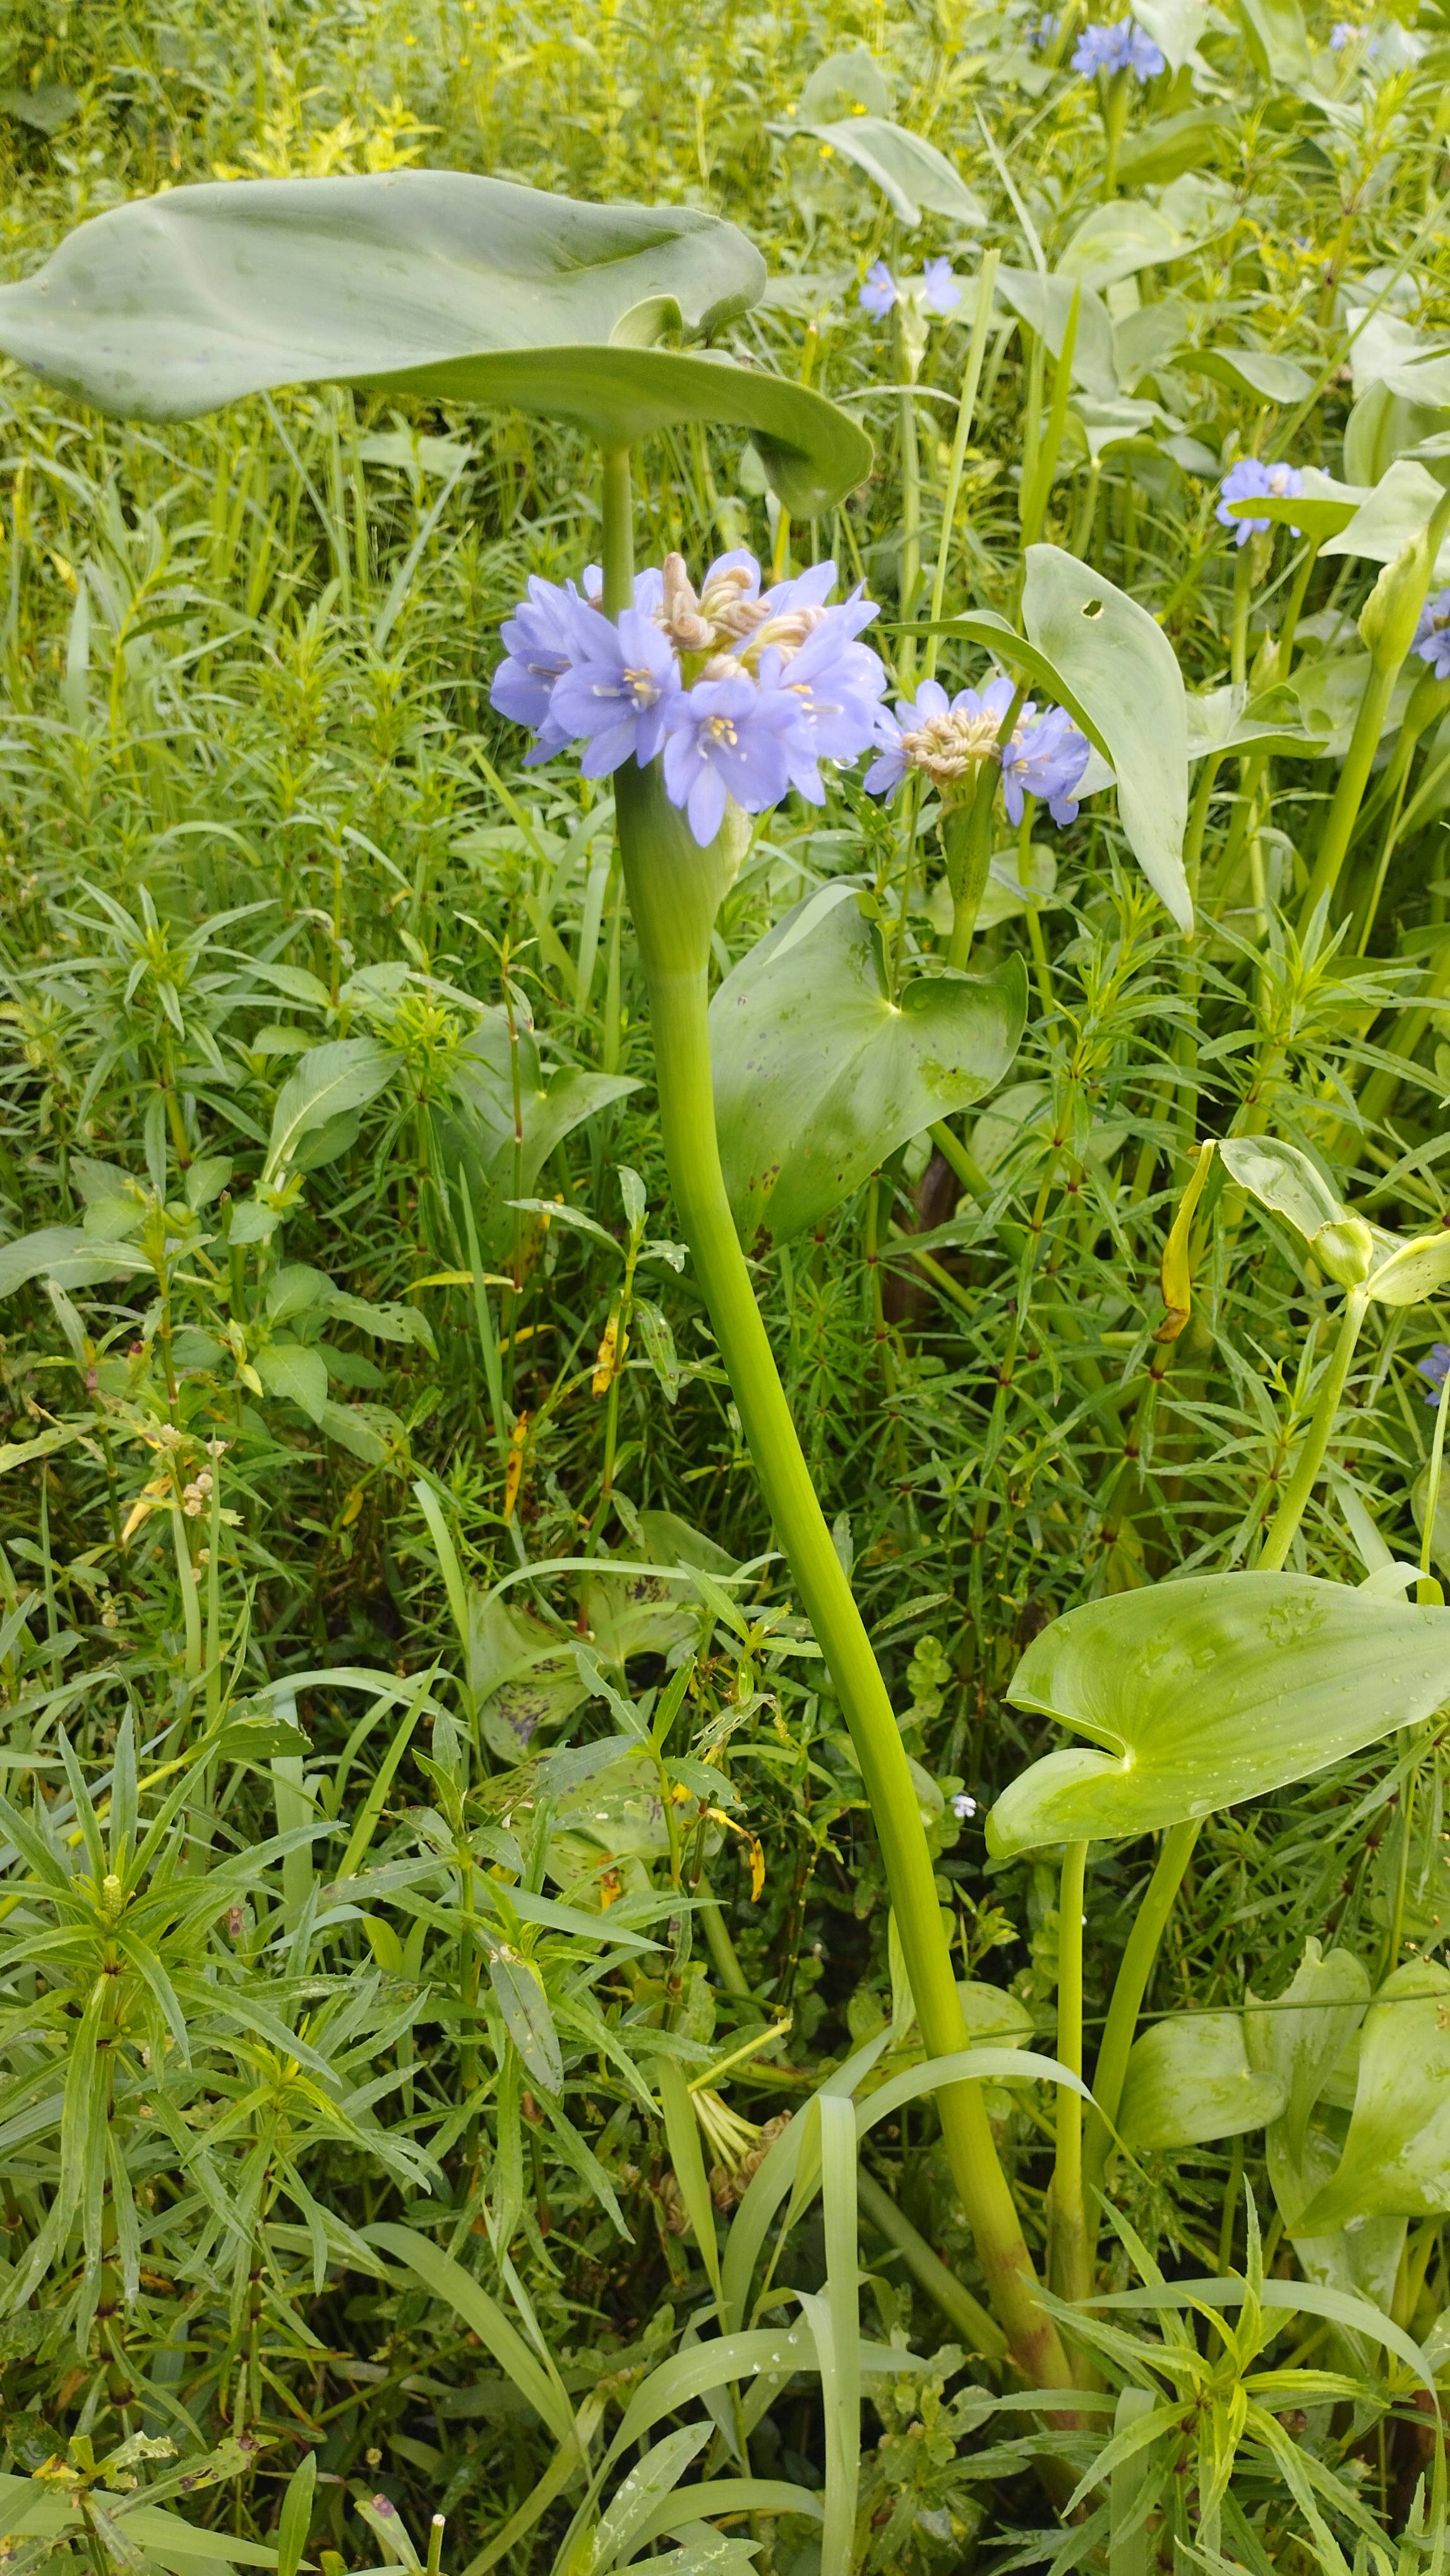
Species: Heartleaf False Pickerelweed (Monochoria korsakowii)